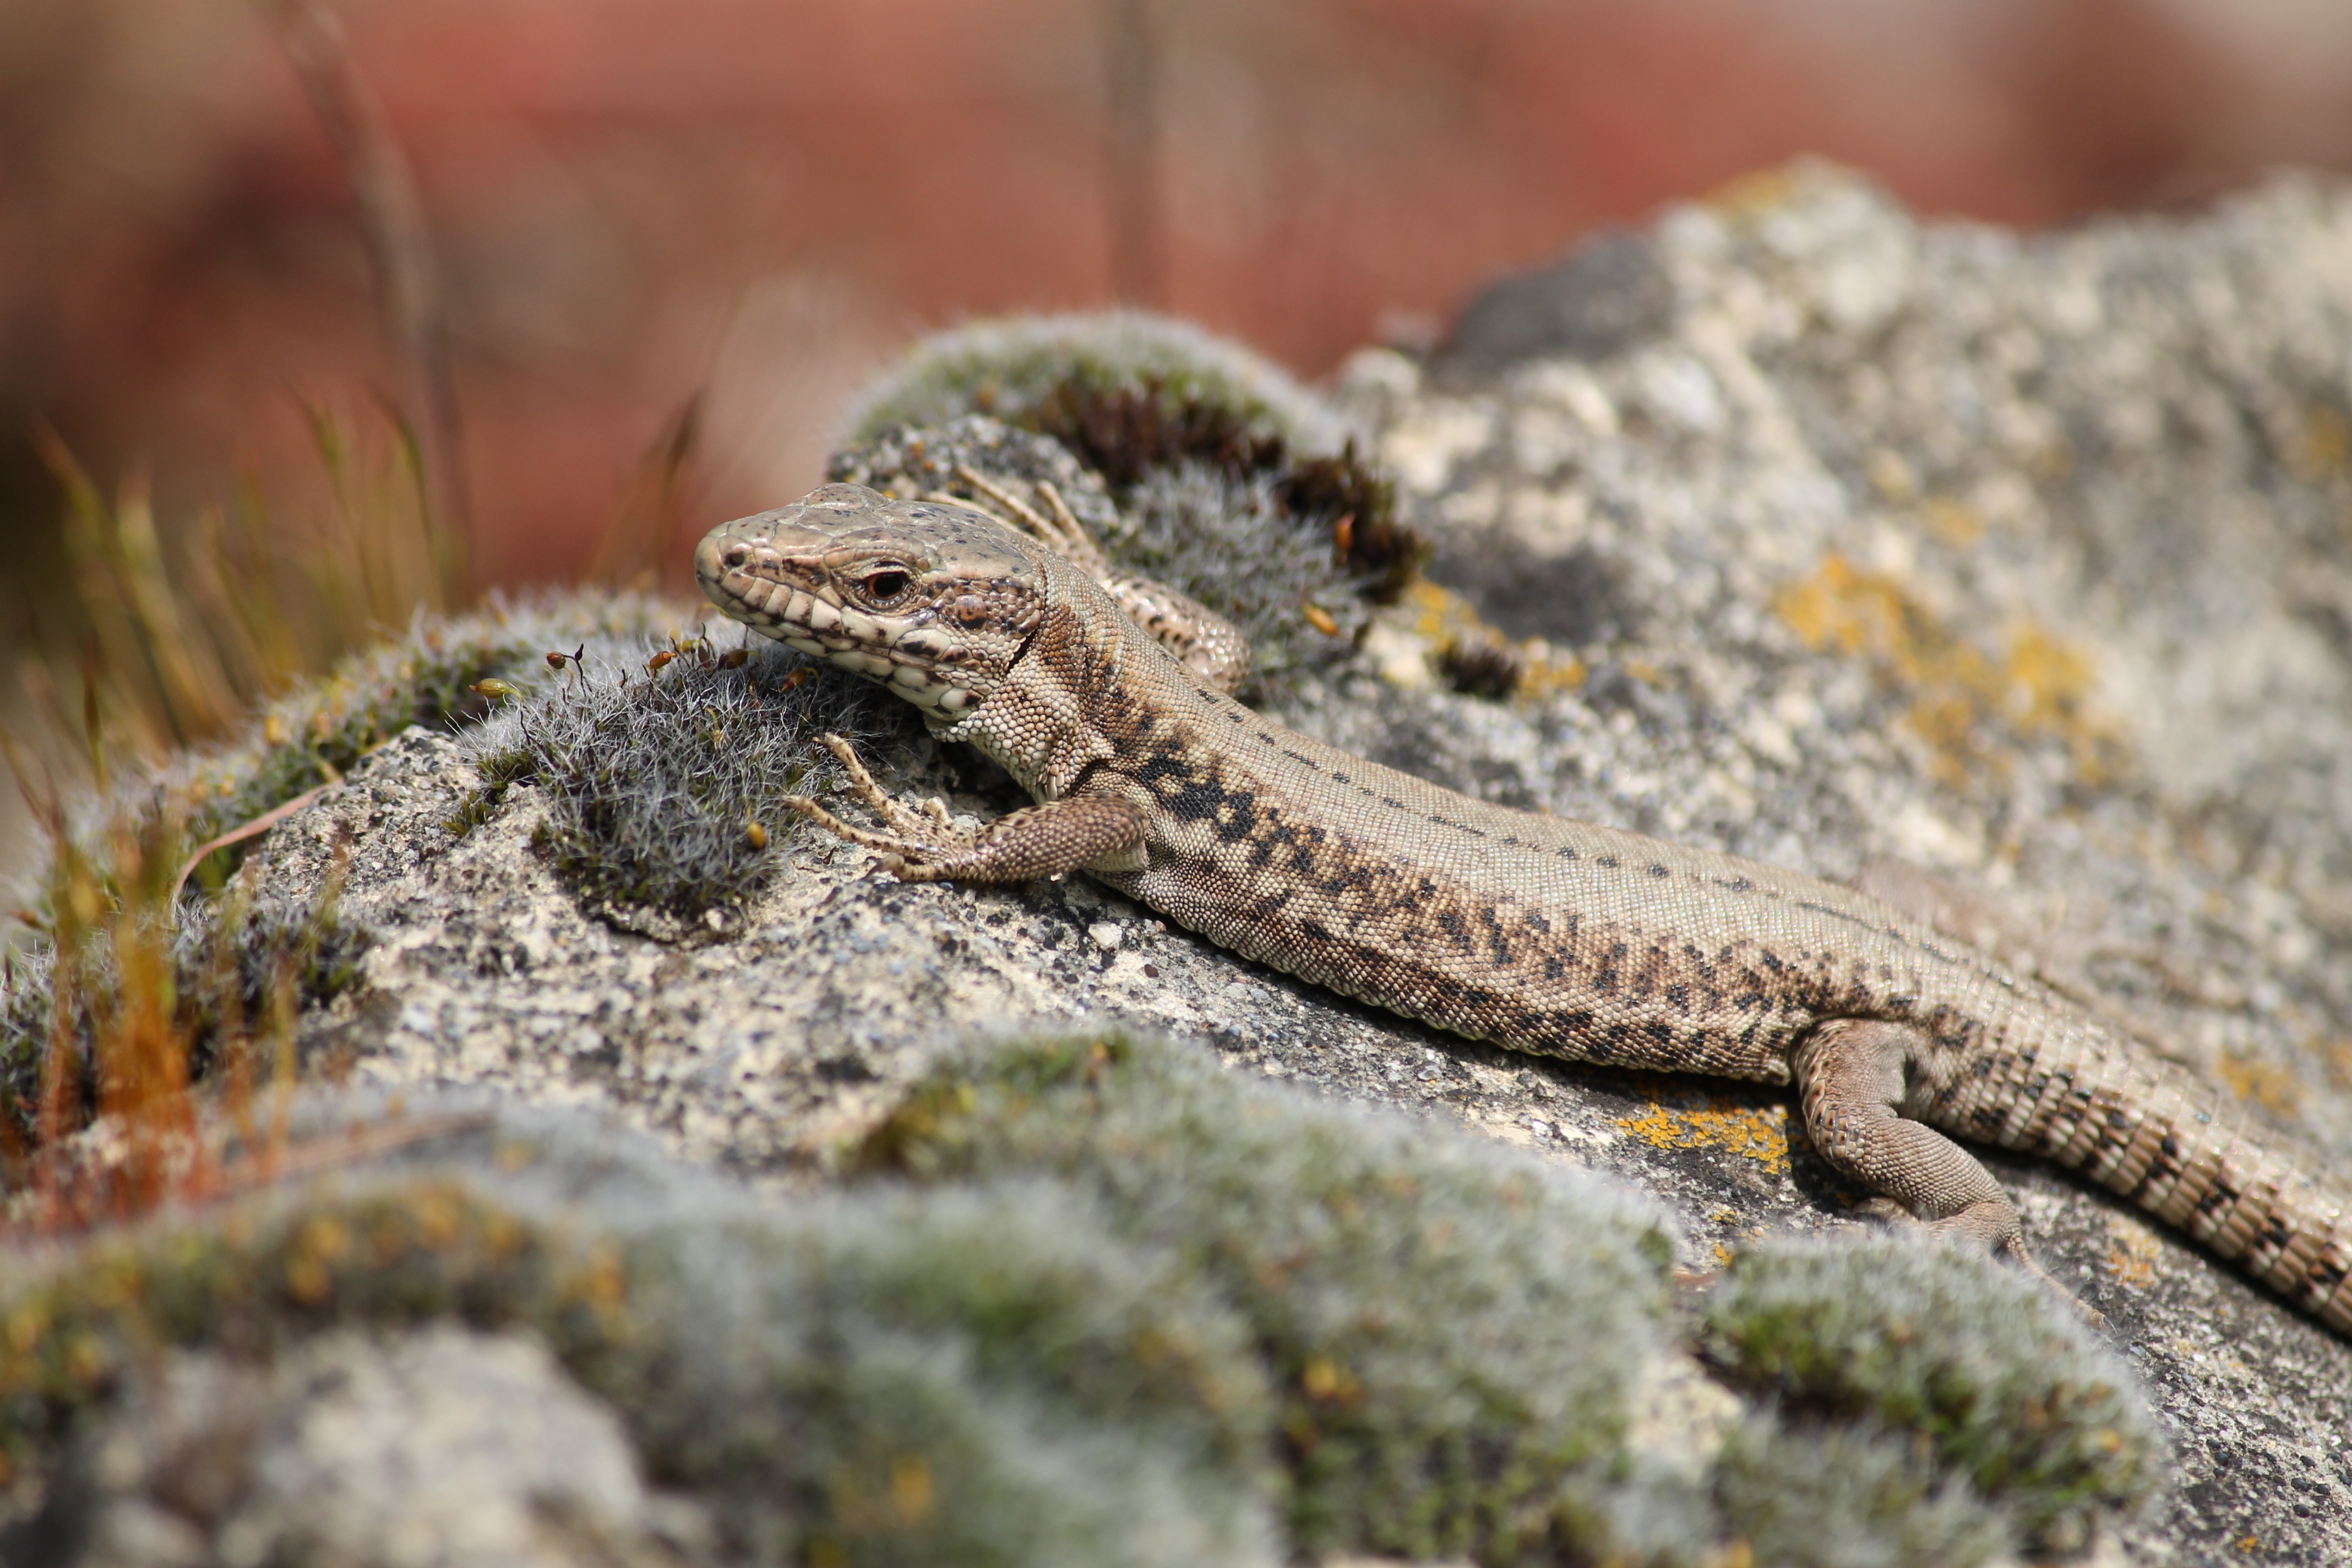
animal, stone, wildlife, reptile, close, fauna, lizard, close up, eye, vertebrate, macro photography, lacerta, agamidae, scaled reptile, lacertidae